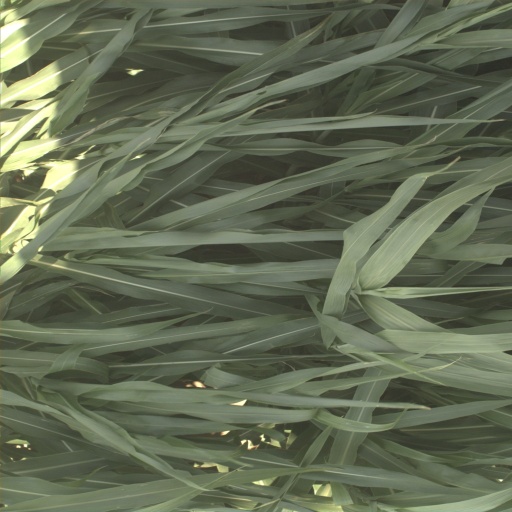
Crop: sorghum